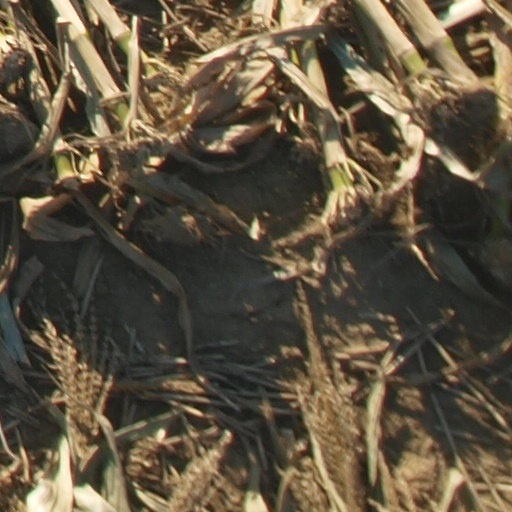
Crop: maize; corn